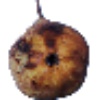
Label: pear_abate